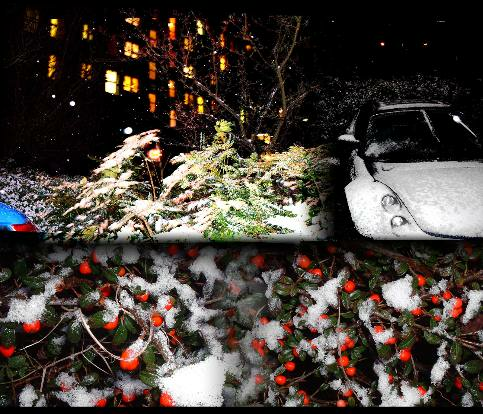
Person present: No